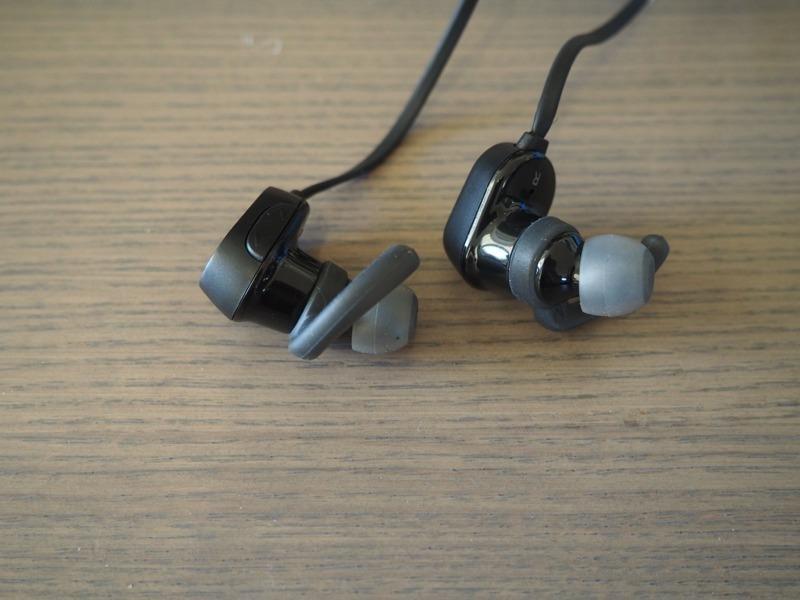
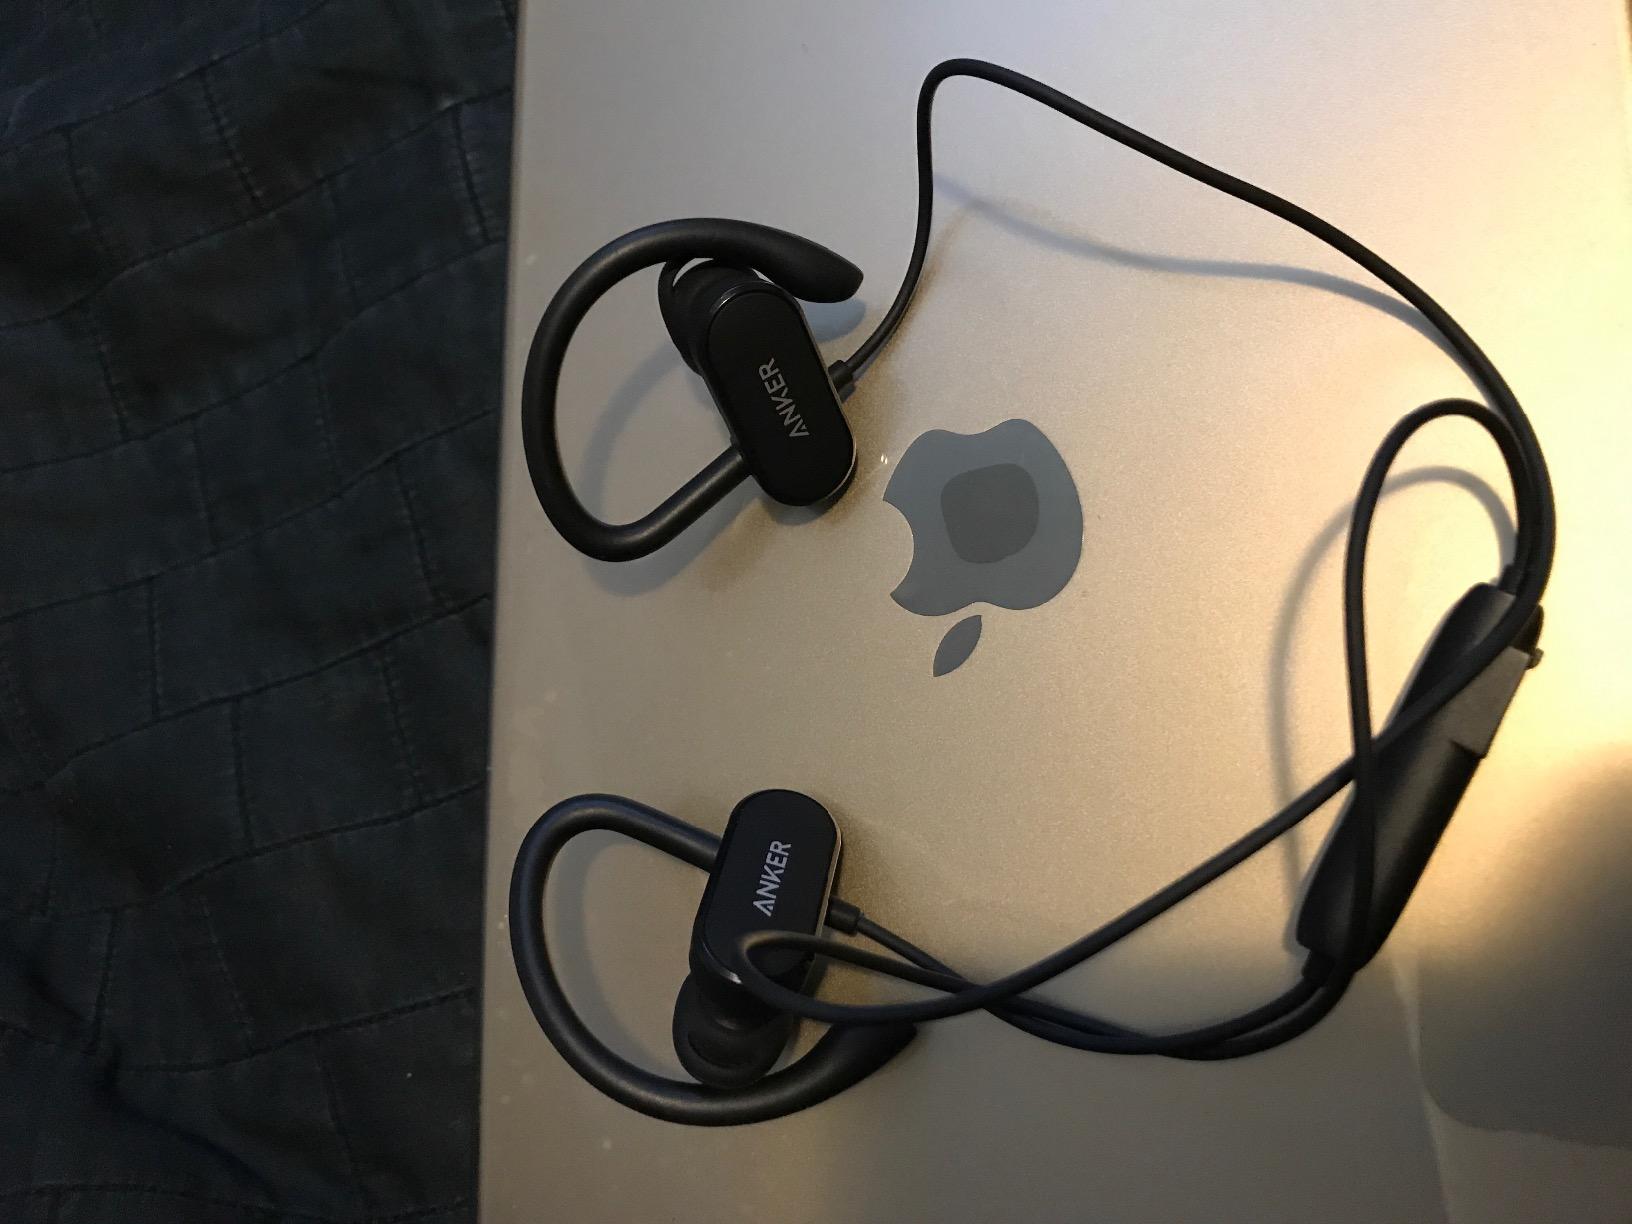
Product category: headphones
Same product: no